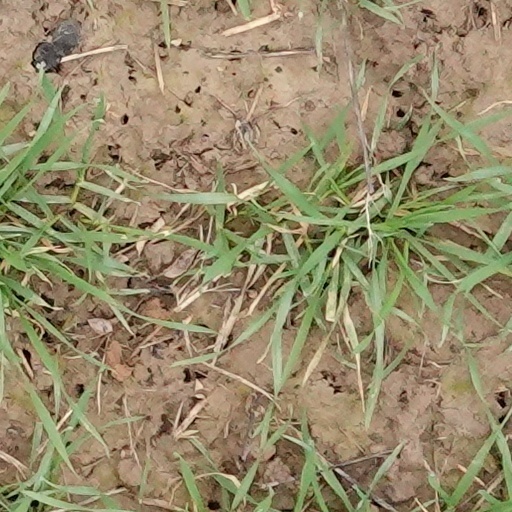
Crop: wheat